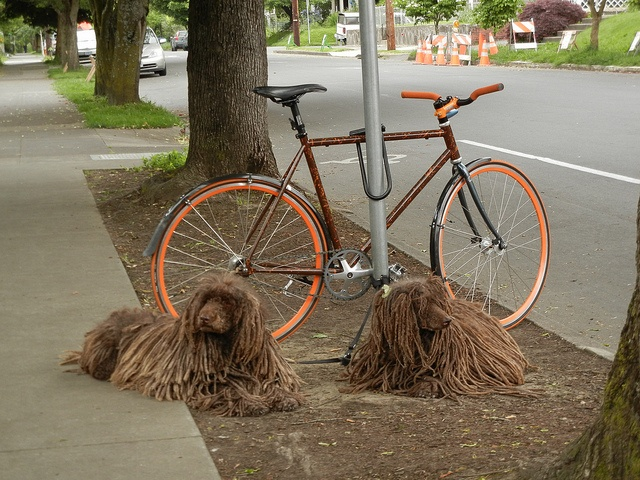
Two dogs are laying next to a bike.
A couple of shaggy haired dogs on leashes by a bicycle.
Two dogs sitting on the sidewalk beside the street.
there are two dogs with long hair sitting next to a bike
a orange bike locked to a poll on the sidewalk